Tu'i Malila

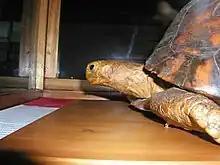
A photo of Tu'i Malila's preserved body, 2002.

Tu'i Malila (1777 – 16 May 1966) was a tortoise that Captain James Cook was traditionally said to have given to the royal family of Tonga. She was a female radiated tortoise ("Astrochelys radiata") from Madagascar. Although believed to have been a male during its life, examination after the tortoise's death suggested it was female.